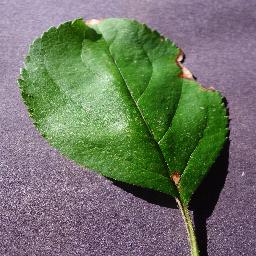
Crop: apple
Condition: black_rot